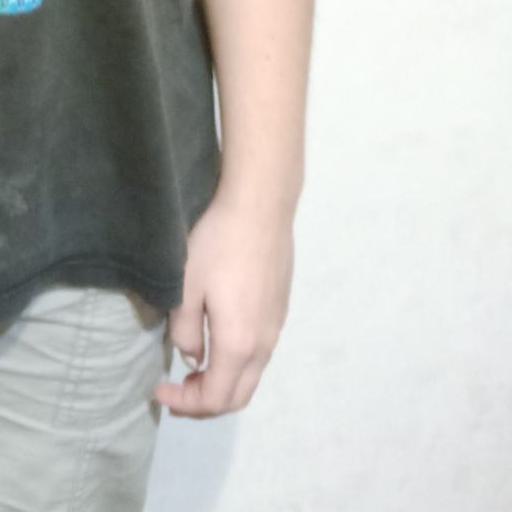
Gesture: no_gesture